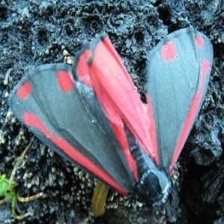
Species: CINNABAR MOTH